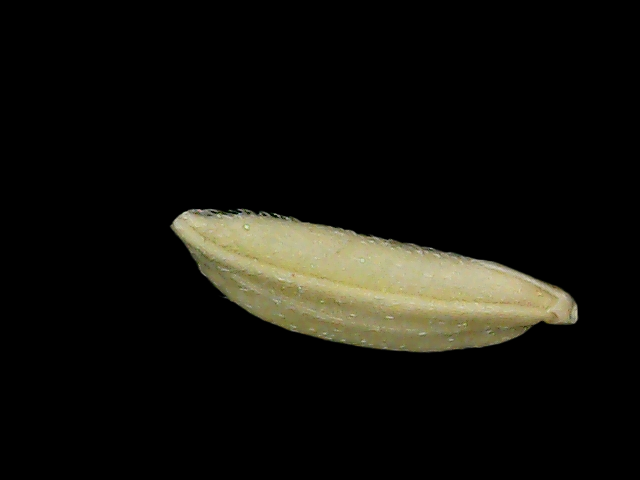
Rice variety: Br23